Robert Duncanson (Scots Army officer)

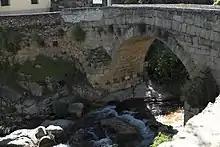
Valencia de Alcantara; bridge leading to town gate, Duncanson was wounded nearby

This meant he was in command when the regiment was part of the garrison at Diksmuide, a strategic point for the Siege of Namur. Besieged by the French on 25 July, the garrison commander Ellenberg capitulated two days later; Duncanson protested and refused to sign the terms of surrender. He was later promoted Lt-Colonel as a reward, but Ellenberg was executed in November, and the other signatories dismissed.